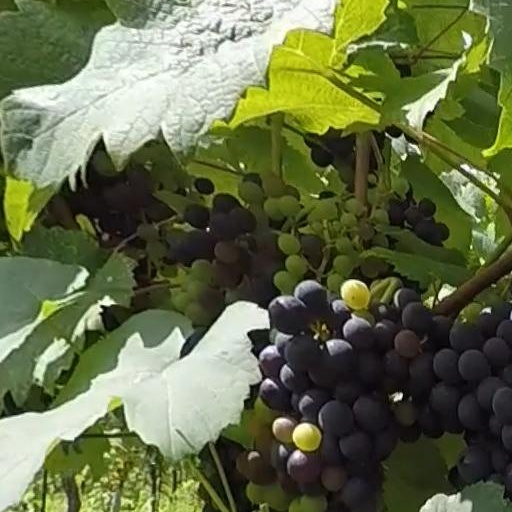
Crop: grape